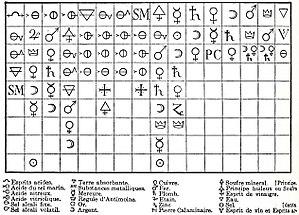
Table des rapports (1718) d'Étienne-François Geoffroy
Antoine Laurent Lavoisier, ci-devant de Lavoisier, né le 26 août 1743 à Paris et guillotiné le 8 mai 1794 à Paris, est un chimiste, philosophe et économiste français, souvent présenté comme le père de la chimie moderne, qui se développera à partir des bases et des notions qu'il a établies et d'une nouvelle exigence de précision offerte par les instruments qu'il a mis au point. Il a inauguré la méthode scientifique, à la fois expérimentale et mathématique, dans ce domaine qui, au contraire de la mécanique, semblait devoir y échapper.
En chimie, l'histoire du concept de molécule retrace les origines du concept ou de l'idée de l'existence, dans la nature, d'une structure formée par la liaison de deux atomes ou plus, selon lesquels les structures de l'Univers sont établies. En ce sens, le concept d'objets fondamentaux semblable aux concepts modernes de molécule et d'atome trouve ses origines au Vᵉ siècle av. J.-C. avec le philosophe grec Leucippe qui soutenait le fait que tout l'Univers se compose d'atomes et de vides. Cette idée sera développée plus tard, vers 450 av. J.-C. par le philosophe grec Empédocle, qui fonde la théorie des quatre éléments : le feu, l'air, l'eau, la terre, ainsi que les forces qui leur sont associées : l'attraction et la répulsion. Sur la base de ce raisonnement, de nombreux scientifiques spéculeront tout au long de l'histoire sur la manière dont les éléments ou les atomes peuvent interagir entre eux en un système cohérent.
Étienne-François Geoffroy, dit Estienne Geoffroy l'aîné, né le 13 février 1672 à Paris où il est mort le 6 janvier 1731, fut l'un des plus importants chimistes et médecins français du début du XVIIIᵉ siècle.